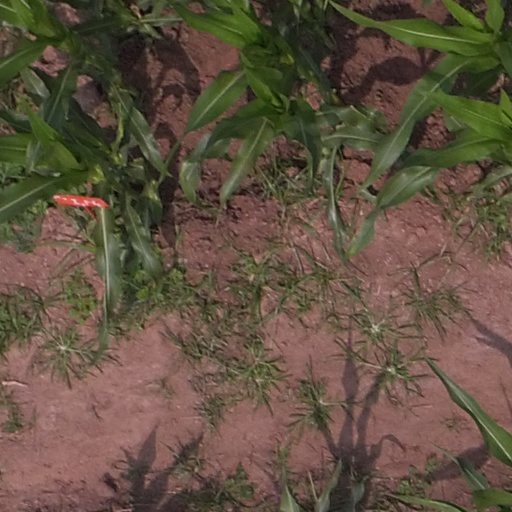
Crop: maize; corn